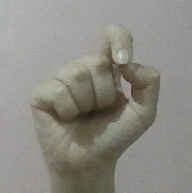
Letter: fa